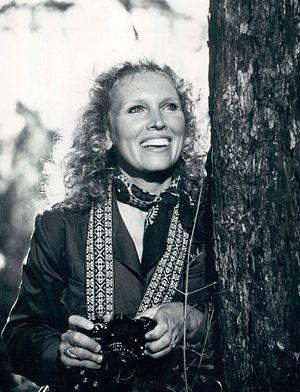
Susan Florence Anspach est une actrice américaine, née le 23 novembre 1942 à New York et morte le 2 avril 2018 à Los Angeles en Californie.